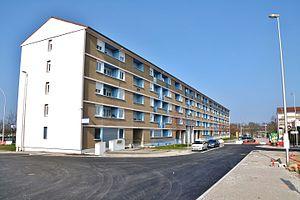
Immeubles de la cité de la Bastide à Limoges (Haute-Vienne, France)
La Bastide est un quartier de Limoges, couramment appelé Cité de la Bastide. Porte d'entrée nord de la ville, il a été créé en 1957 à partir d'une ancienne propriété agricole. Son architecture est typique de celle des grands ensembles, mais une opération de renouvellement urbain, entamée en 2010, modifie considérablement sa morphologie.